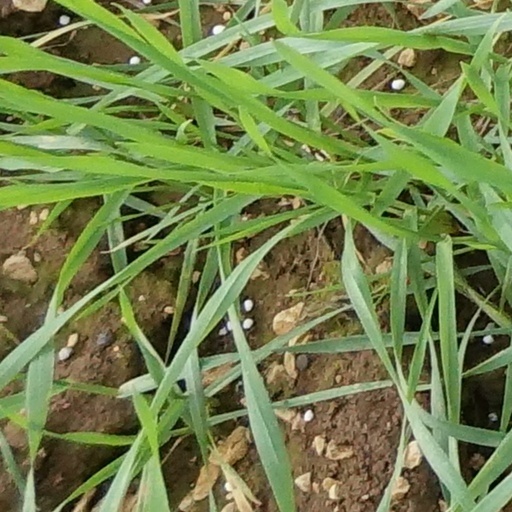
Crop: wheat